Irán Eory

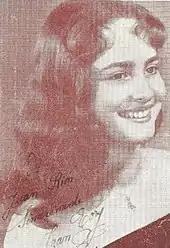
Eory s

She was born in Tehran, Iran, to an Austrian Jewish father and an Iranian Jewish mother — Angela Sidi — on October 21, 1937. Irán was given as the screen name for her, because it suggests her birth country.